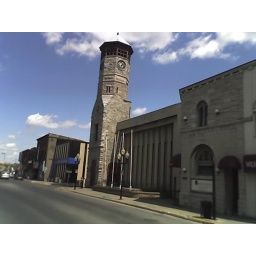
city of trenton clock tower built in 1888, corner stone by john a mcdonald.